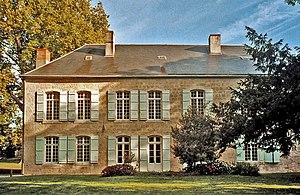
Surgères est une commune du Sud-Ouest de la France, située dans le département de la Charente-Maritime, en région Nouvelle-Aquitaine. Ses habitants sont appelés les Surgériens.